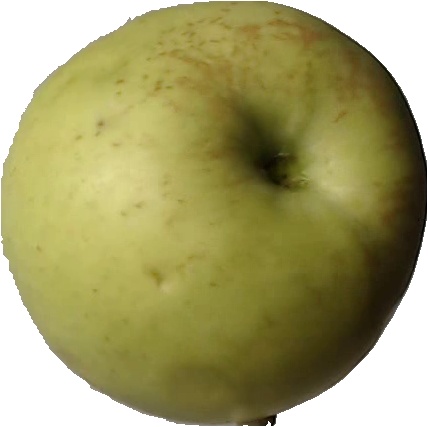
Label: apple_golden_3